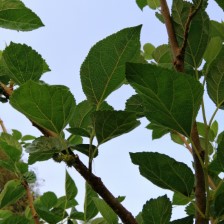
Variety: BlackAustralia